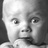
Emotion: surprise